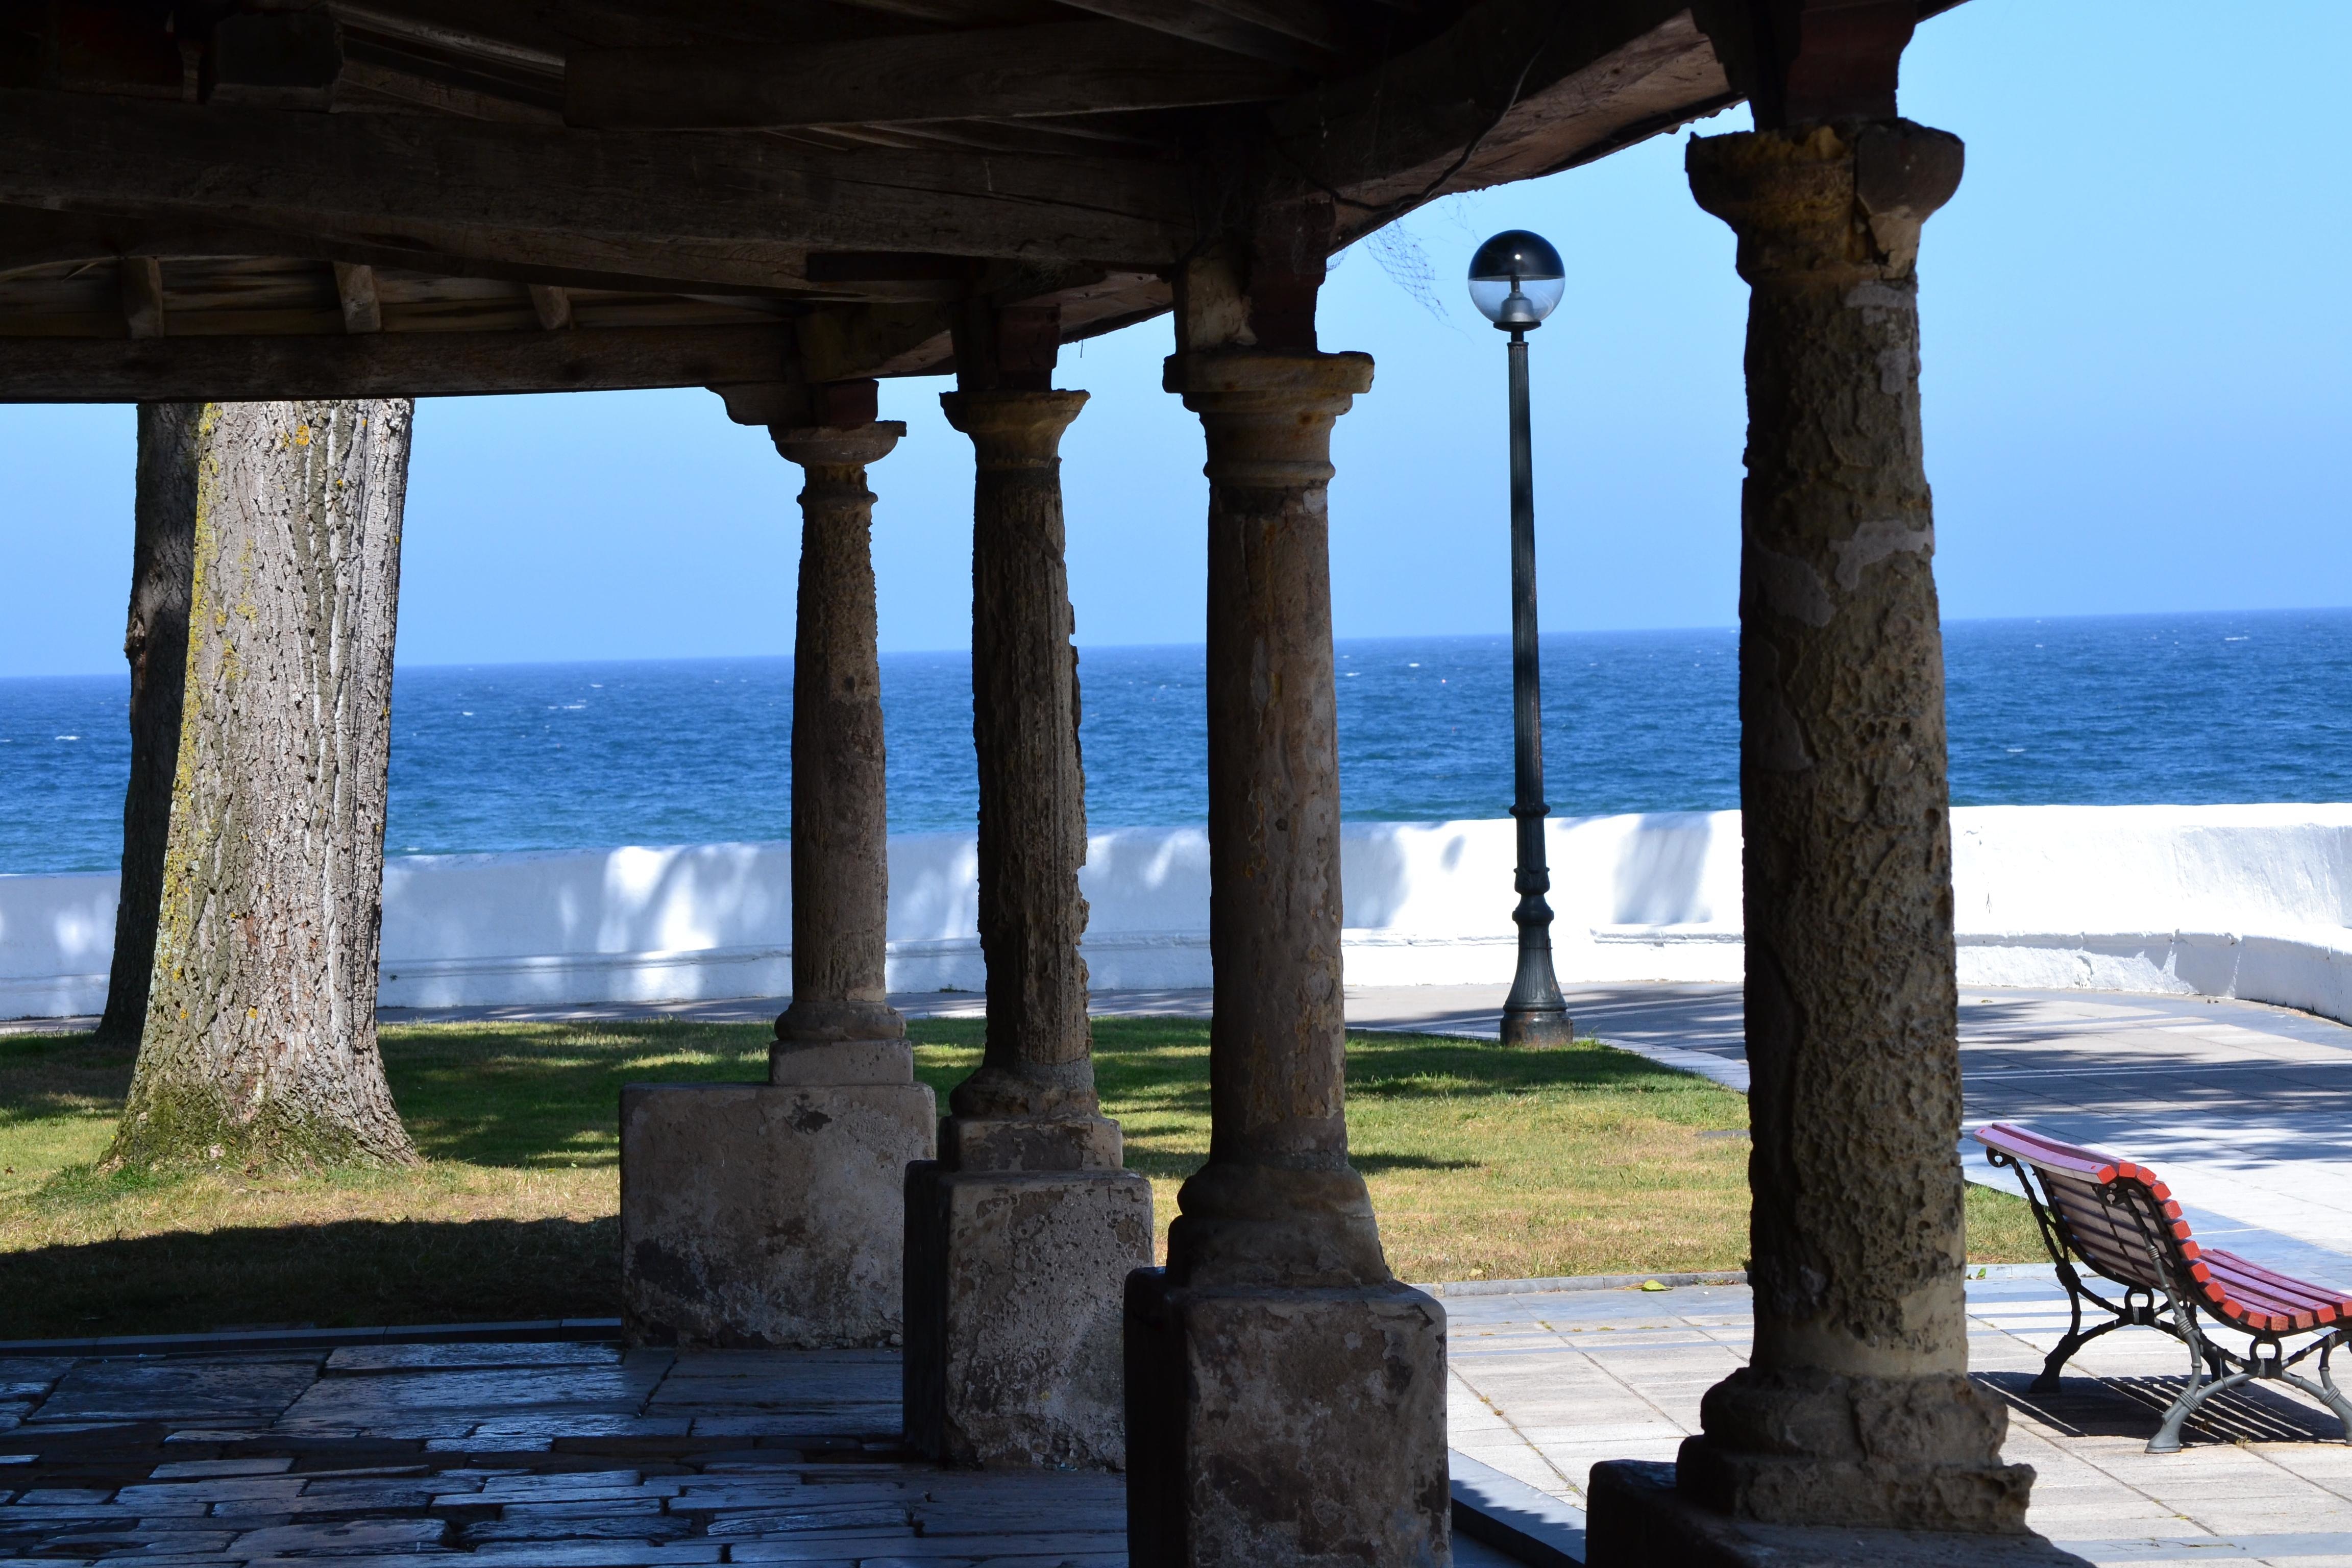
beach, sea, coast, water, rock, ocean, walkway, vacation, travel, bay, tourism, temple